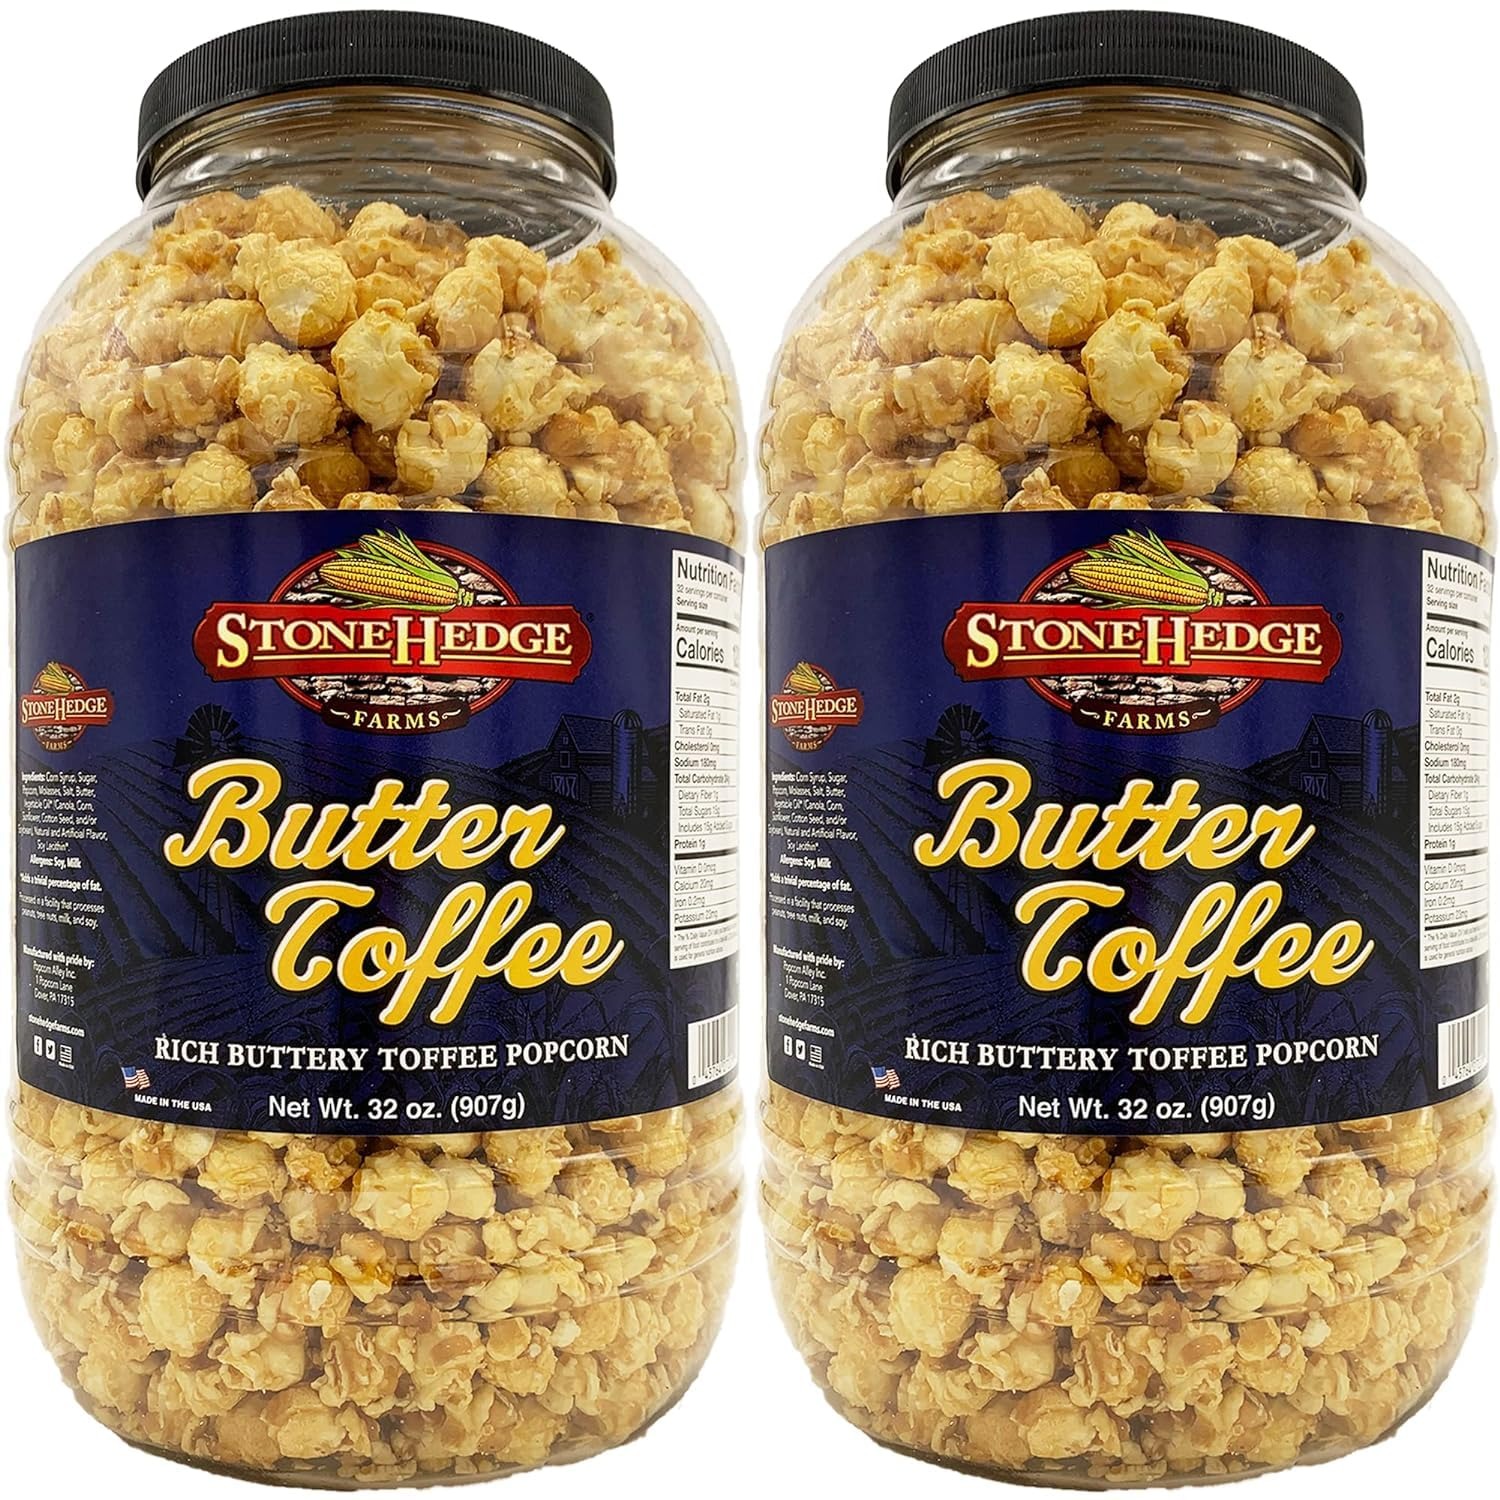
Item Name: Stonehedge Farms Butter Toffee Flavored Popcorn | 32 oz (Pack of 2) Reclosable Barrels | Bulk Popped ButterToffee Corn | Made in the USA
Bullet Point 1: Double the Toffee Temptation: Succumb to the irresistible allure of not just one, but two jars, each holding 32 oz of butter toffee popcorn. It s a bountiful offering where buttery richness and smooth toffee resonate with indulgence in every kernel.
Bullet Point 2: Experience Gourmet Excellence: Experience gourmet excellence in every bite, with kernels masterfully popped from the finest American-grown corn, promising a superior snacking delight.
Bullet Point 3: Tribute to American Craftsmanship: Our popcorn is a tribute to American craftsmanship, meticulously crafted with dedication and passion, ensuring an authentic and top-quality snacking experience.
Bullet Point 4: Sealed for Freshness: Enclosed in a specially designed tub with a resealable lid, our popcorns freshness and delightful crunch are diligently preserved for lasting enjoyment.
Product Description: Tribute to American Craftsmanship: Our popcorn is a tribute to American craftsmanship, meticulously crafted with dedication and passion, ensuring an authentic and top-quality snacking experience.
Value: 64.0
Unit: Ounce

Price: 19.99